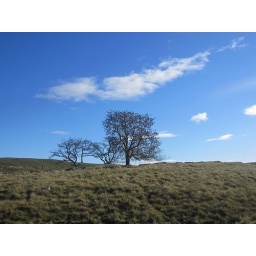
There's something about lone trees against clear skies with the odd cloud that makes for very satisfying photos.